60th Air Mobility Wing

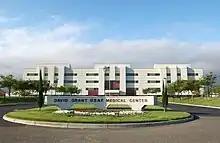
David Grant USAF Medical Center, Travis AFB, CA (official USAF photo)

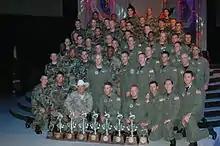
The 60 AMW team celebrating their win with General Duncan McNabb

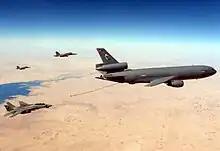
A F-14D and F/A-18Cs prepare to refuel from a KC-10 Extender, assigned to the 60th Air Mobility Wing, during a mission over the Persian Gulf region

Driven by the end of the Cold War, economic factors and a smaller perceived threat to its security, the US completely reorganized the Department of Defense and significantly reduced its military forces, beginning in 1989. During 1991 and 1992, the Air Force underwent the most massive restructuring since its establishment as a separate service in 1947. With the restructuring, MAC became the Air Mobility Command (AMC) and absorbed the tanker airlift resources of the former Strategic Air Command (SAC). As the "objective" wing became the hallmark of the new Air Force, AMC re-designated the 60th as the 60th Airlift Wing on 1 November 1991.